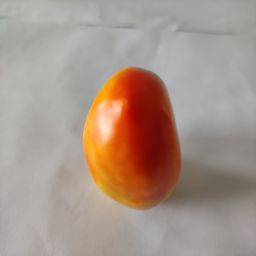
Crop: Tomato
Quality: Ripe